List of works influenced by One Thousand and One Nights

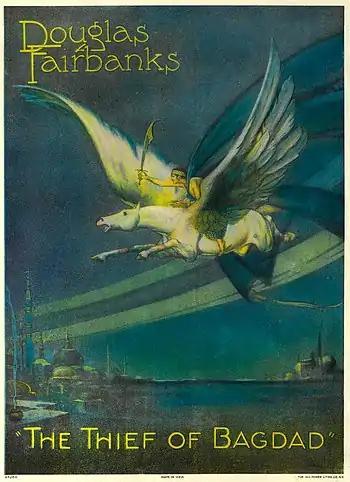
"The Thief of Baghdad" (1924)

The "Nights" also had an influence on modern Japanese literature. George Fyler Townsend's revised edition of the "Arabian Nights" was the first "European" literary work to be translated into the Japanese language during the Meiji era, by Nagamine Hideki in 1875. The Japanese translation was entitled "Arabiya Monogatari" ("Arabian Stories" or literally "Stormy Night Stories"), as part of the monogatari genre. Though the book was intriguing to Japanese readers, who at that time had very little knowledge of Arabic culture or the Middle East in general, the "Nights" did not gain popularity in Japan until a more Japanified translation, entitled "Zensekai Ichidai Kisho" ("The Most Curious Book in the Whole World"), was produced by Inoue Tsutomu in 1888. His translation exerted a great influence on the literature of the Meiji, Taishō and Shōwa periods, with writers and poets such as Hinatsu Kōnosuke, Hakushū Kitahara and Mokutaro Kinoshita citing the work as an influence on their own works. In the early 20th century, other translations from the Lane and Burton editions were also published, including ones from the Lane edition by Kōnosuke and Morita Sōhei, as well a translation of the Andrew Lang edition by Daisui Sugitani, and translations of individual tales by Iwaya Sazanami. In "Norwegian Wood", written by Haruki Murakami in 1987, Toru refers to Reiko as a regular Scheherazade when she leaves a story about her past unfinished. Moreover, Murakami wrote a short story entitled "Scheherazade", published in "The New Yorker" in October 2014 and previously compiled in his short story collection "Men Without Women", published in April 2014.